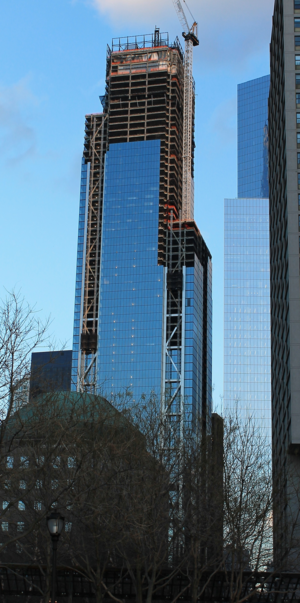
175 Greenwich Street est l'adresse du gratte-ciel américain sur le site du World Trade Center, à New York. Aussi connu sous le nom de Three World Trade Center, il est situé sur le côté Est de la Greenwich Street, en face du One World Trade Center et du mémorial des anciennes tours jumelles détruites le 11 septembre 2001. Des deux côtés de cette tour, le long de la Greenwich Street sont situés le Four World Trade Center et la nouvelle gare du PATH. La construction, suspendue en 2011, reprend à la fin de l'année 2014 et s'achève en 2018. Le cœur de béton de la tour atteint sa hauteur maximale de 1 079 pieds le 23 juin 2016, alors que la dernière poutre de la structure métallique qui entoure ce cœur est hissée le 6 octobre 2016. La tour est officiellement inaugurée le 11 juin 2018.